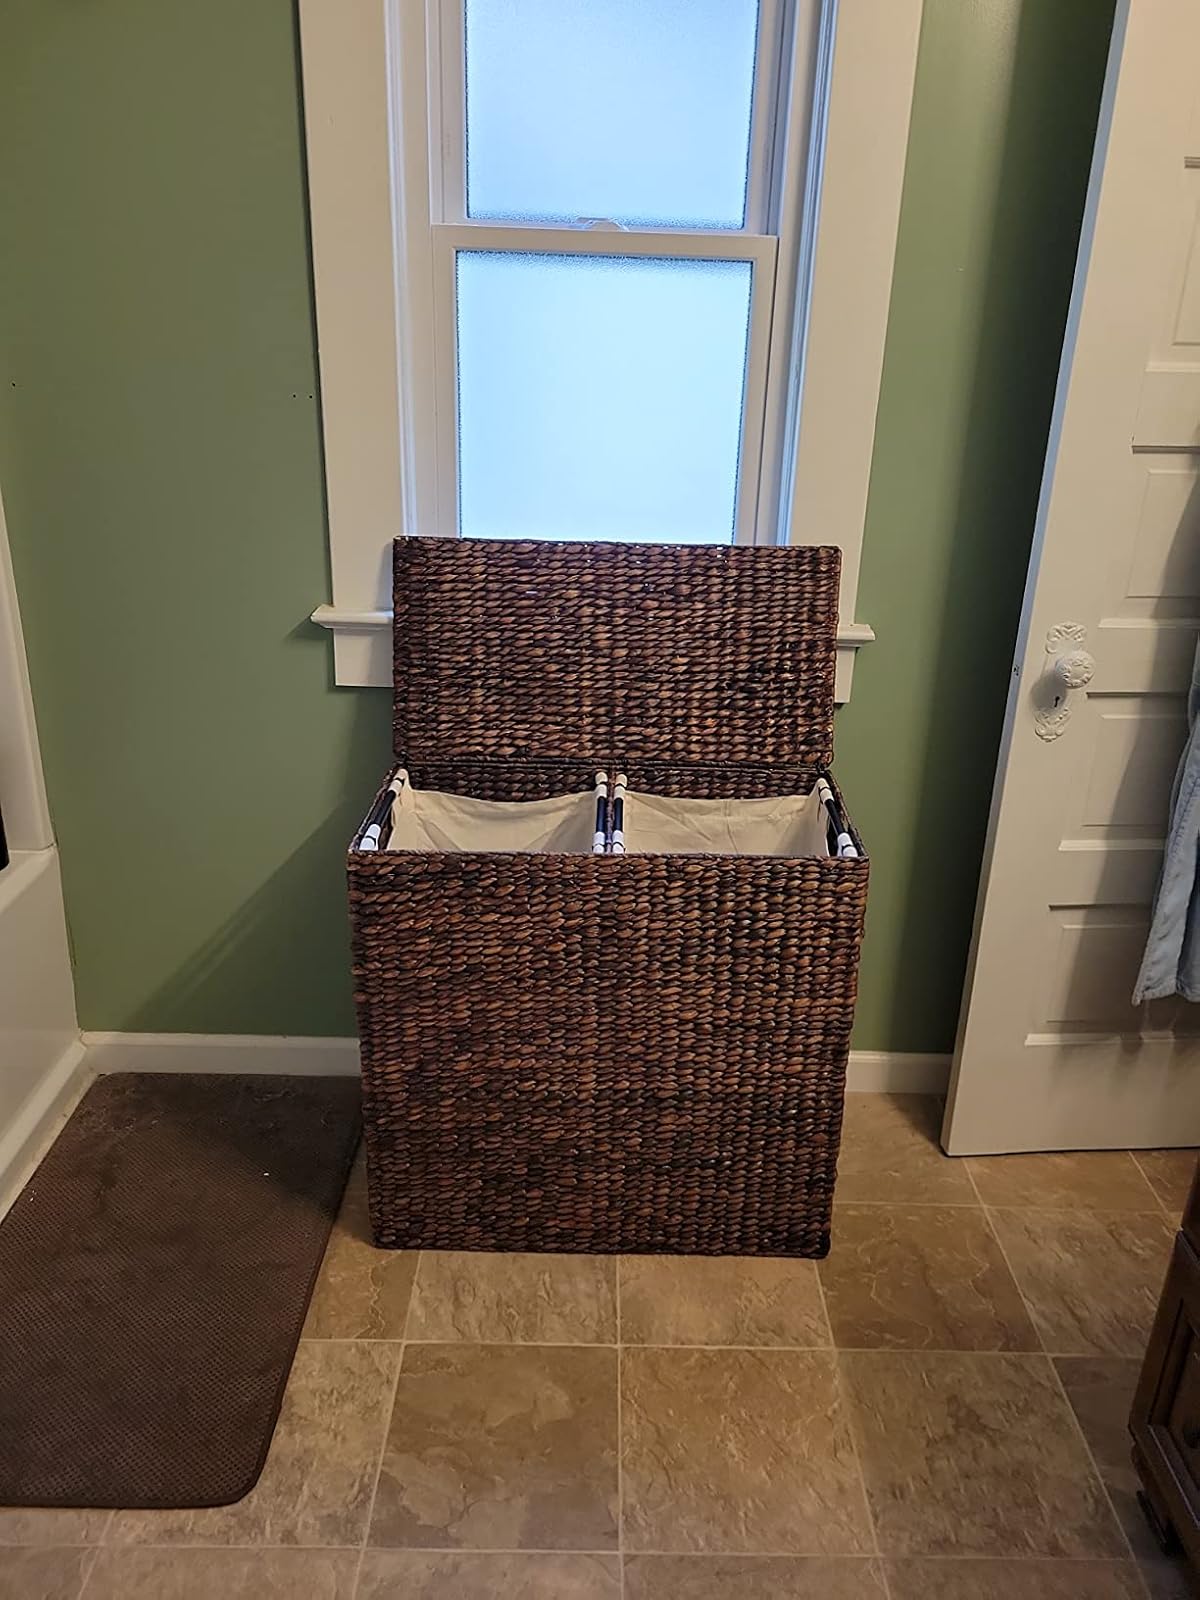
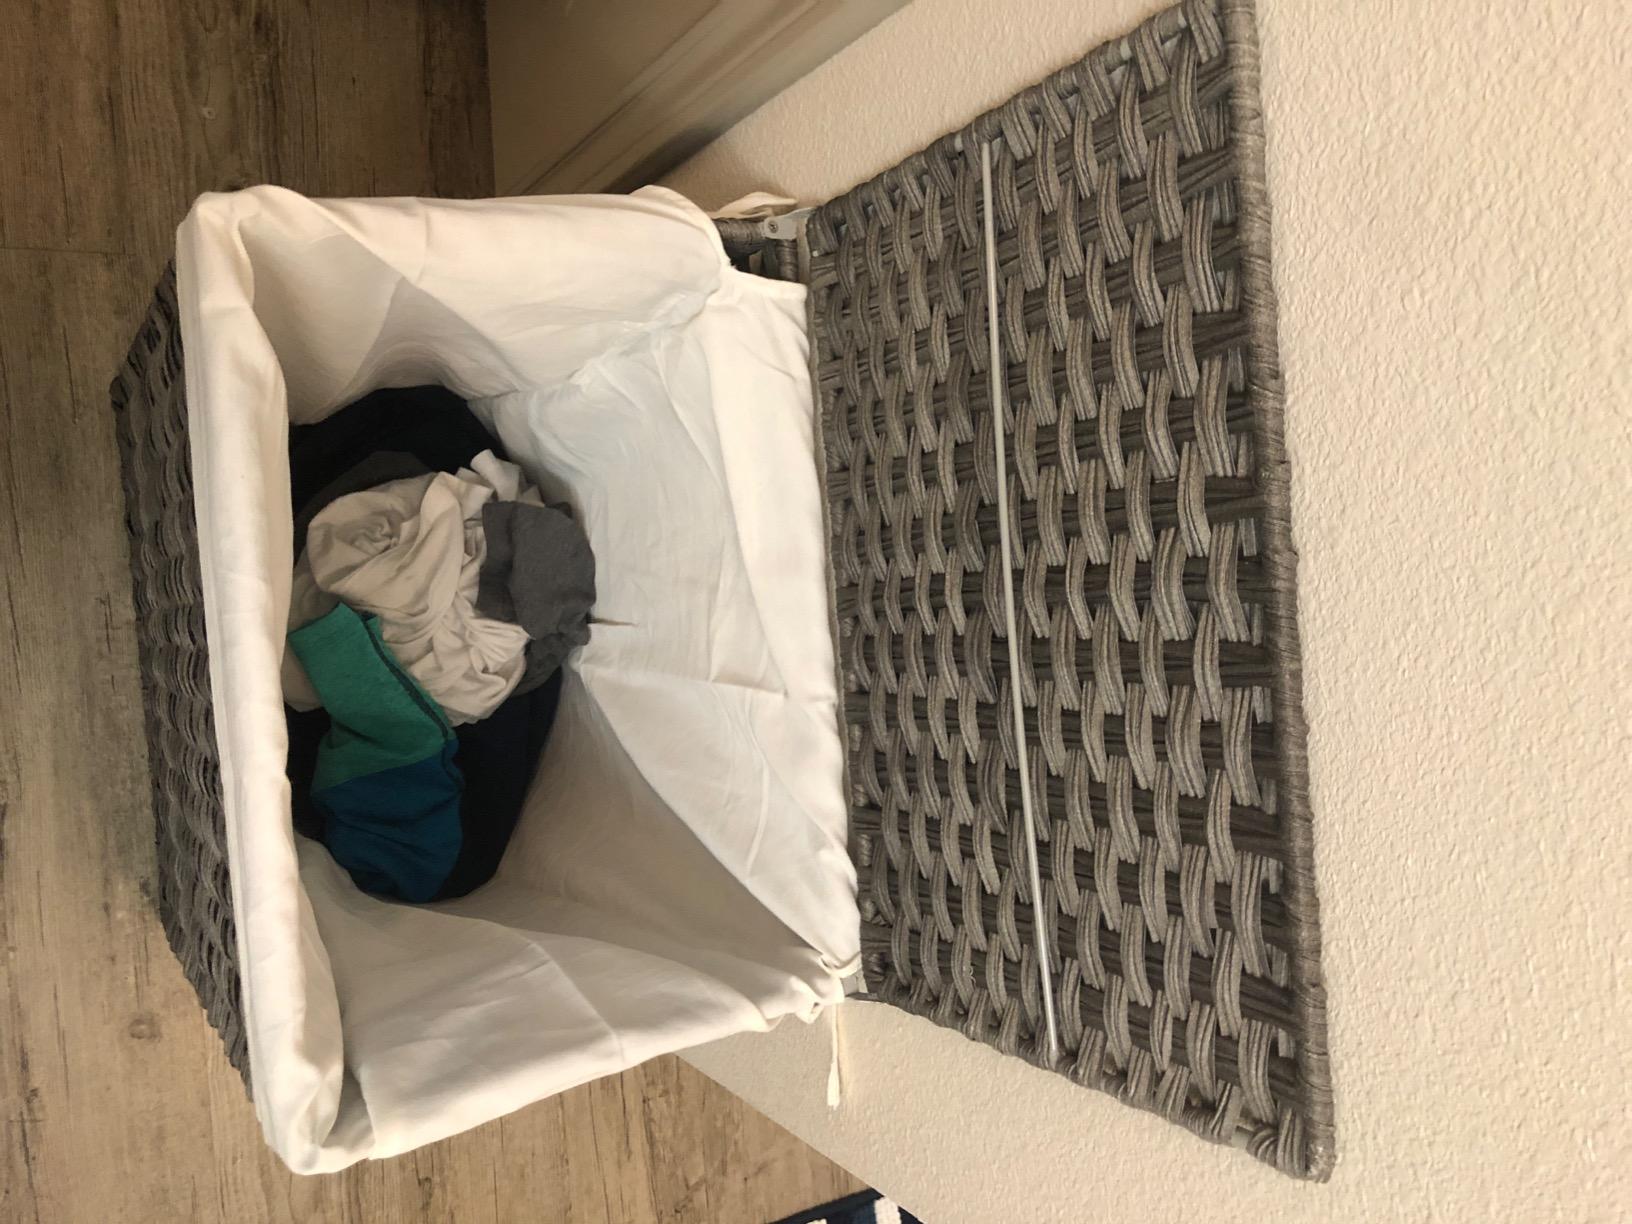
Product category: items_hamper
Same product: no